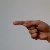
The image shows a hand gesture representing the letter 'G' in Indian Sign Language.